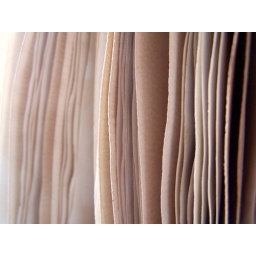
paper was stained with tea bags, jasmine, green &amp;amp; regular, because that's what i had in the cupboard :)